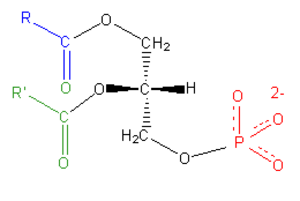
L'acide phosphatidique est un lipide formé par estérification de deux acides gras et d'un acide phosphorique avec un glycérol.